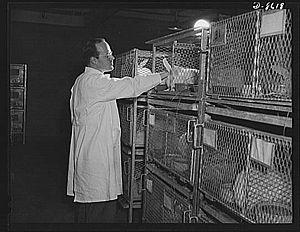
La cuniculture est l'élevage des lapins domestiques. Elle s'est développée à partir du Moyen Âge en Europe, mais n'a réellement pris son essor dans le monde que récemment. Elle a pour objet principal la production de viande, et parfois celle de poils ou de fourrure, voire l'approvisionnement de laboratoire en animaux pour leurs expérimentations. C'est également un élevage de loisir pour certains, qui présentent leurs animaux de race pure lors de foires et d'expositions. Depuis peu, le lapin est élevé aussi comme animal de compagnie.
Un clapier est une cage ou une cabane, c'est-à-dire une petite construction, où on élève des lapins domestiques ou des petits rongeurs.
Le lapin domestique est un lapin européen, qui a été domestiqué pour l'alimentation humaine en Europe occidentale, au Moyen Âge, une époque relativement récente comparée à d'autres animaux domestiques. Les lapins de clapier sont de petits mammifères herbivores qui diffèrent très peu de l'espèce souche, classée dans l'ordre des Lagomorphes, la famille des léporidés et le genre Oryctolagus. À l'origine, le Lapin européen est élevé en semi-liberté dans de vastes espaces clos comme « lapin de garenne », afin d'assurer notamment la production de laurices durant la période de carême. Depuis lors, de très nombreuses races de lapins ont été créées dans le cadre de l'élevage sélectif effectué par les humains, en fonction de l'usage auquel la cuniculture les destine. Au début du XXᵉ siècle on recense plus de 100 races de lapins domestiques.